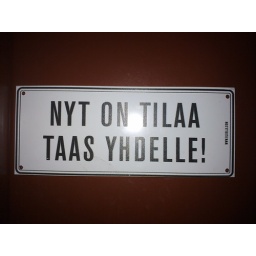
Seen in the inside of a bathroom door